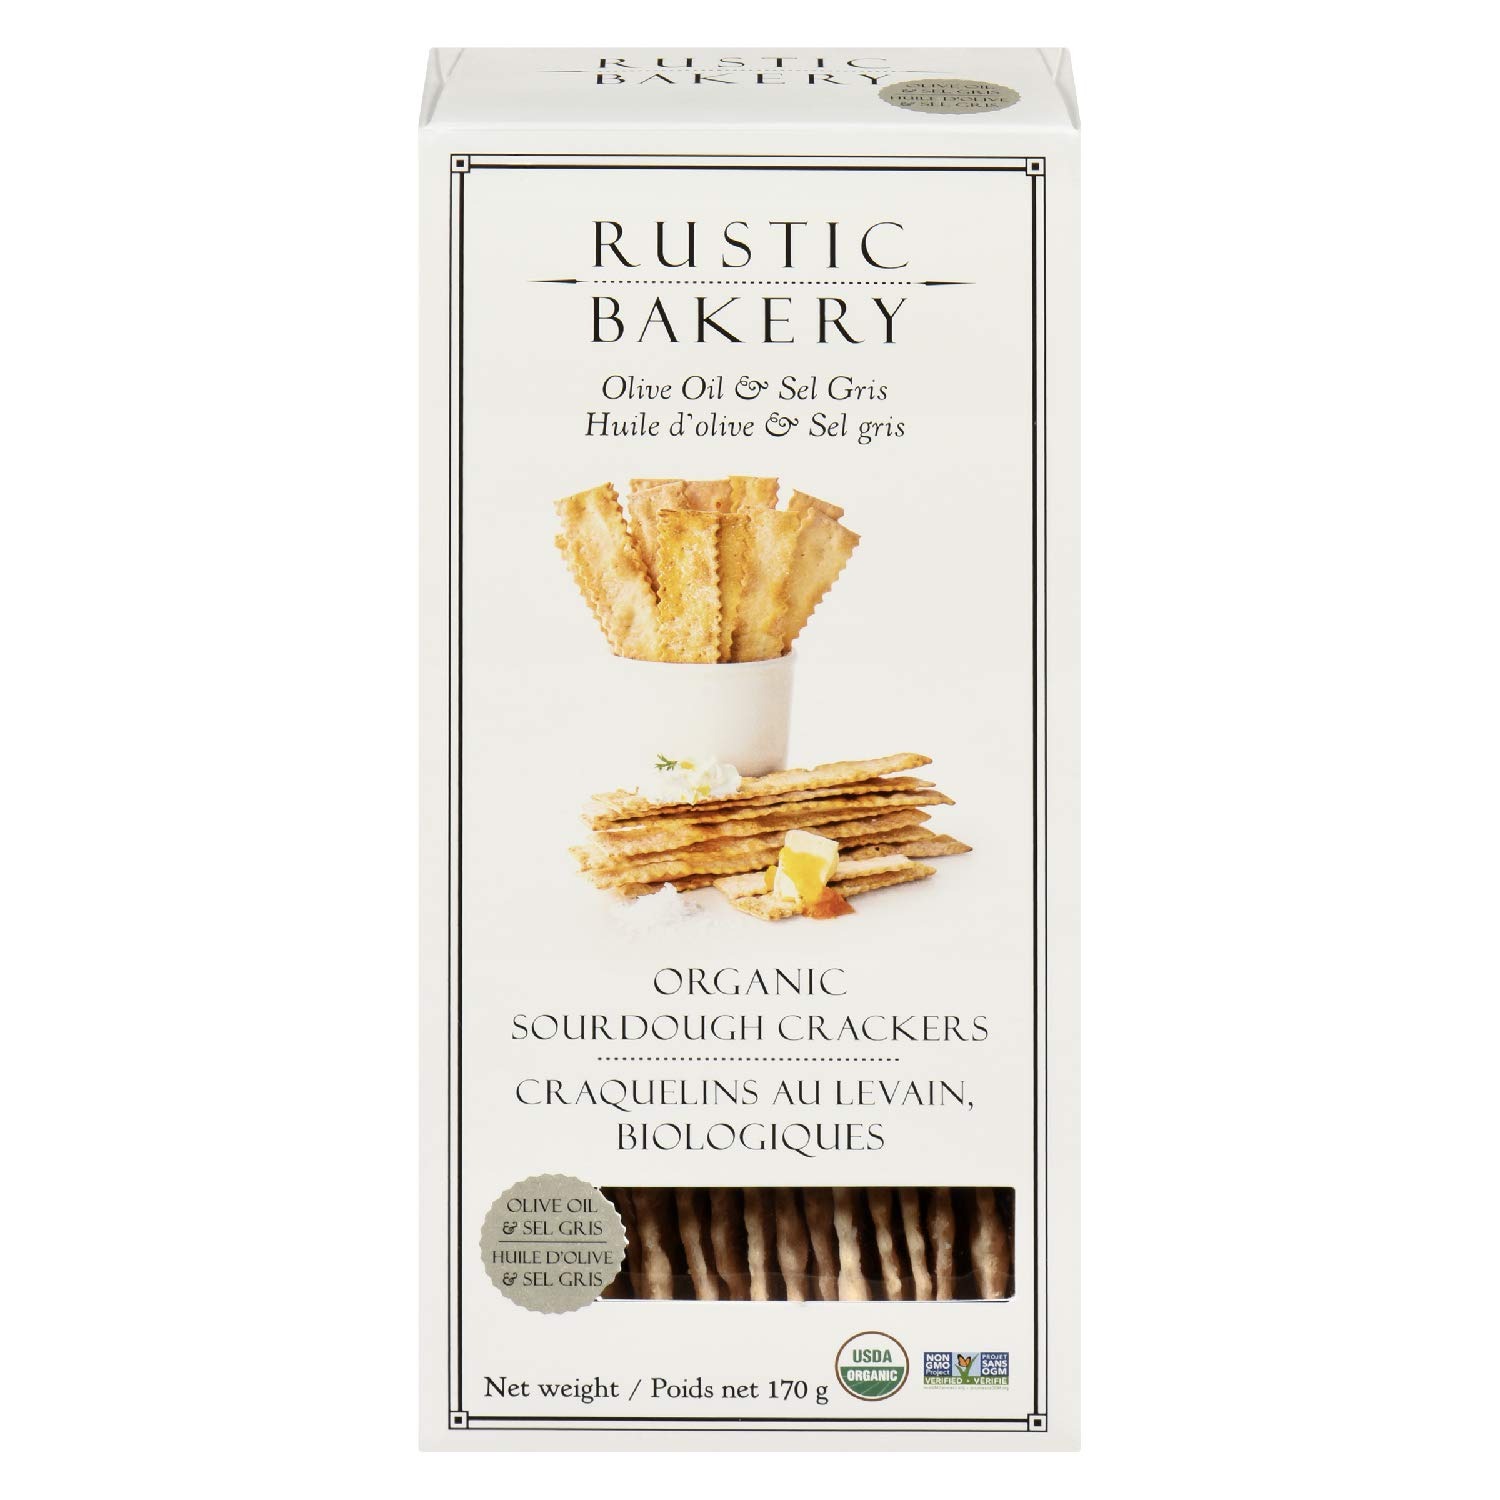
Item Name: Rustic Bakery Sourdough Flatbread Olive Oil & Sel Gris, 6 oz
Bullet Point: Rustic Bakery Flatbread, Olive Oil Sel Gris, 6 oz
Value: 6.0
Unit: Ounce

Price: 6.99